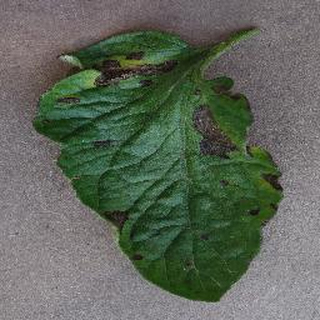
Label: tomato_early_blight